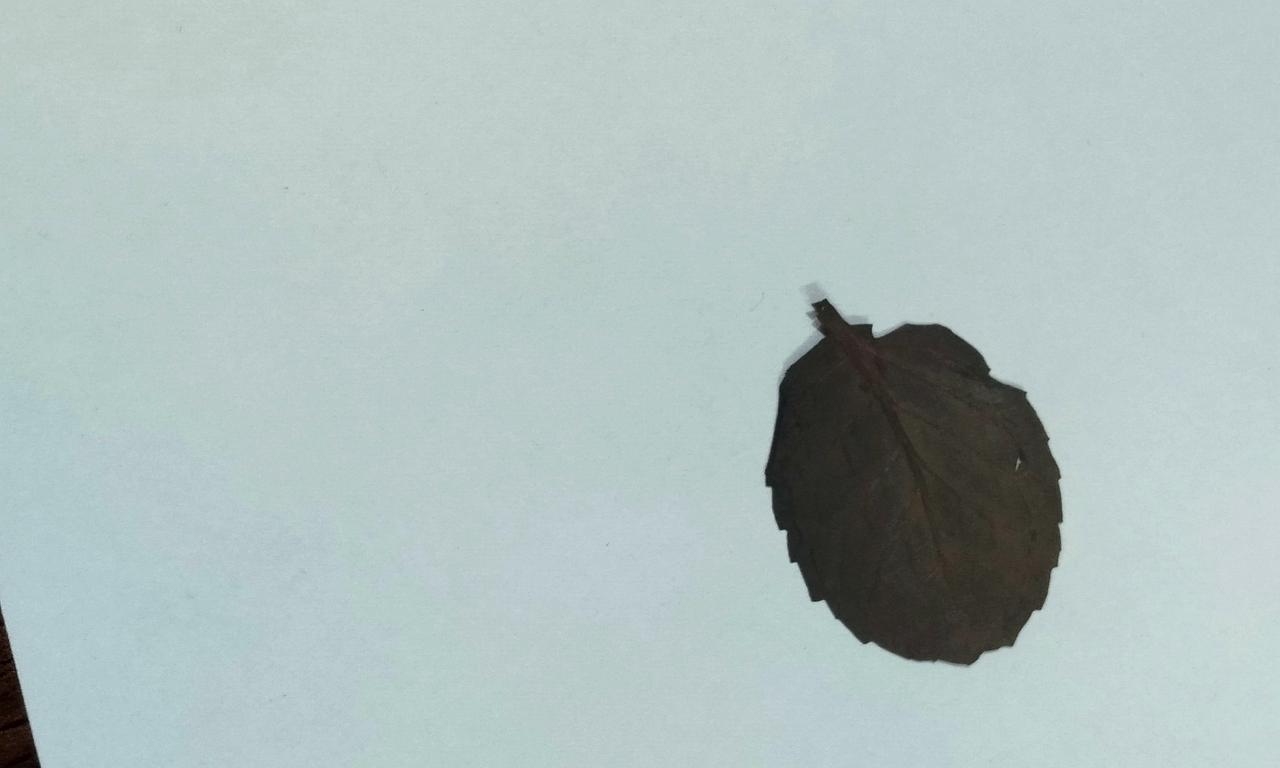
Label: Dried